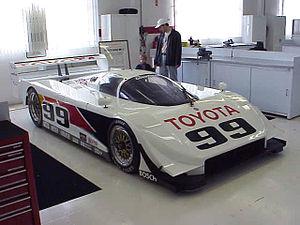
Eagle était le nom d'une officine américaine de construction de voitures de compétition automobile fondée par le pilote Dan Gurney. Les Eagle ont été exclusivement utilisées par l'écurie AAR créée par Dan Gurney. Les Eagle ont ainsi disputé le championnat du monde de Formule 1, les championnats américain de monoplaces USAC et CART ainsi que le championnat d'endurance IMSA GT. Étant donné que Dan Gurney a à la fois fondé Eagle et AAR, il est d'usage de confondre les deux entités. Toutefois, il ne faut pas oublier qu'en 1968, AAR a engagé à trois reprises une McLaren M7A-client pour pallier le manque de performance de son Eagle vieillissante.
Les 24 Heures de Daytona sont une course d'endurance de voitures de sport qui se tient chaque année depuis 1962 à Daytona Beach en Floride sur le Daytona International Speedway.